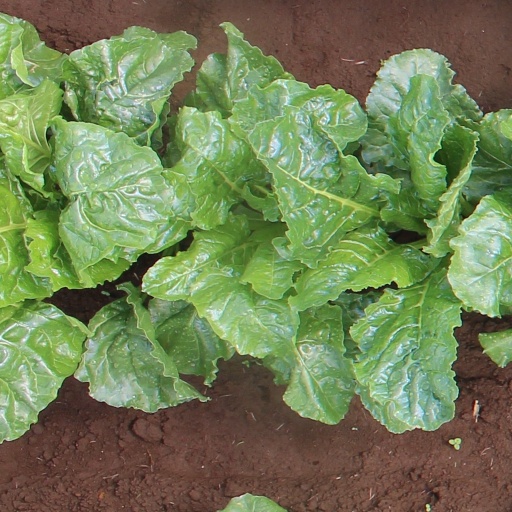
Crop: sugar beet